Aizawl FC

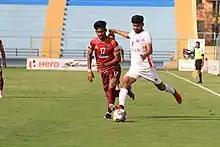
Aizawl player (in white), in action against Rajasthan United on a matchday of I-League, at the Kishore Bharati Krirangan in March 2022.

Due to COVID-19 pandemic, 2020–21 I-League season's format was shortened. All teams faced each other once in the first leg of the league. The league was then divided into two different groups. According to points table from first leg, top six teams faced each other once again in the Championship stage. The rest of the five teams played against each other in the Relegation stage. Aizawl ended the first phase of the season at the 7th position, with 15 points from 10 games. They couldn't qualify for the Championship stage, and hence were put in the Relegation stage, in which they topped the stage with 24 points from 14 games. For the 2021–22 I-League, Aizawl roped in Yan Law as their new head coach and finished the season on eighth place in league table.